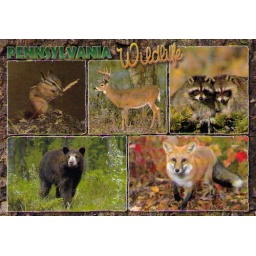
Pennsylvania Wildlife - top left, clockwise: chipmunk, deer in velvet, raccoons, red fox, black bear